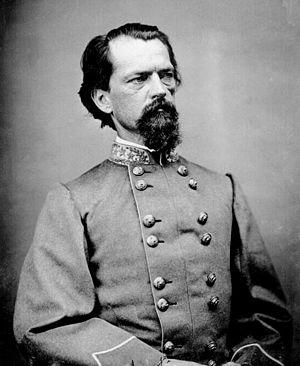
La bataille de fort Stedman, aussi connue comme la bataille de Hare's Hill, s'est déroulée le 25 mars 1865, pendant les dernières semaines de la guerre de Sécession. La fortification de l'armée de l'Union située sur les lignes du siège de Petersburg, en Virginie, est attaquée lors d'un assaut confédéré avant l'aube par les troupes commandées par le major général John B. Gordon. L'attaque est la dernière tentative sérieuse des troupes confédérées pour briser le siège de Petersburg. Après un succès initial, les hommes de Gordon sont repoussés par les troupes du IXe corps de l'Union commandées par le major général John G. Parke.
Le deuxième corps de l'armée de Virginie du Nord est une organisation militaire au sein de l'armée de Virginie du Nord confédérée pendant la guerre de Sécession. Il est officiellement créé et nommé à la suite de la bataille d'Antietam en 1862, mais comporte des unités dans une organisation d'un corps quelque temps auparavant. Le deuxième corps acquiert une réputation par des combats difficiles sous les ordres du fameux commandant Thomas J. "Stonewall" Jackson.
John Brown Gordon est l'un des plus fidèles généraux confédérés de Robert E. Lee à la fin de la guerre de Sécession. Après la guerre, il est un farouche opposant à la Reconstruction et certains pensent qu'il est un membre dirigeant du Ku Klux Klan en Géorgie à la fin des années 1860. Membre du Parti démocrate, il est sénateur des États-Unis de 1873 à 1880, et une nouvelle fois de 1891 à 1897. Il est le 53ᵉ gouverneur de Géorgie de 1886 à 1890.